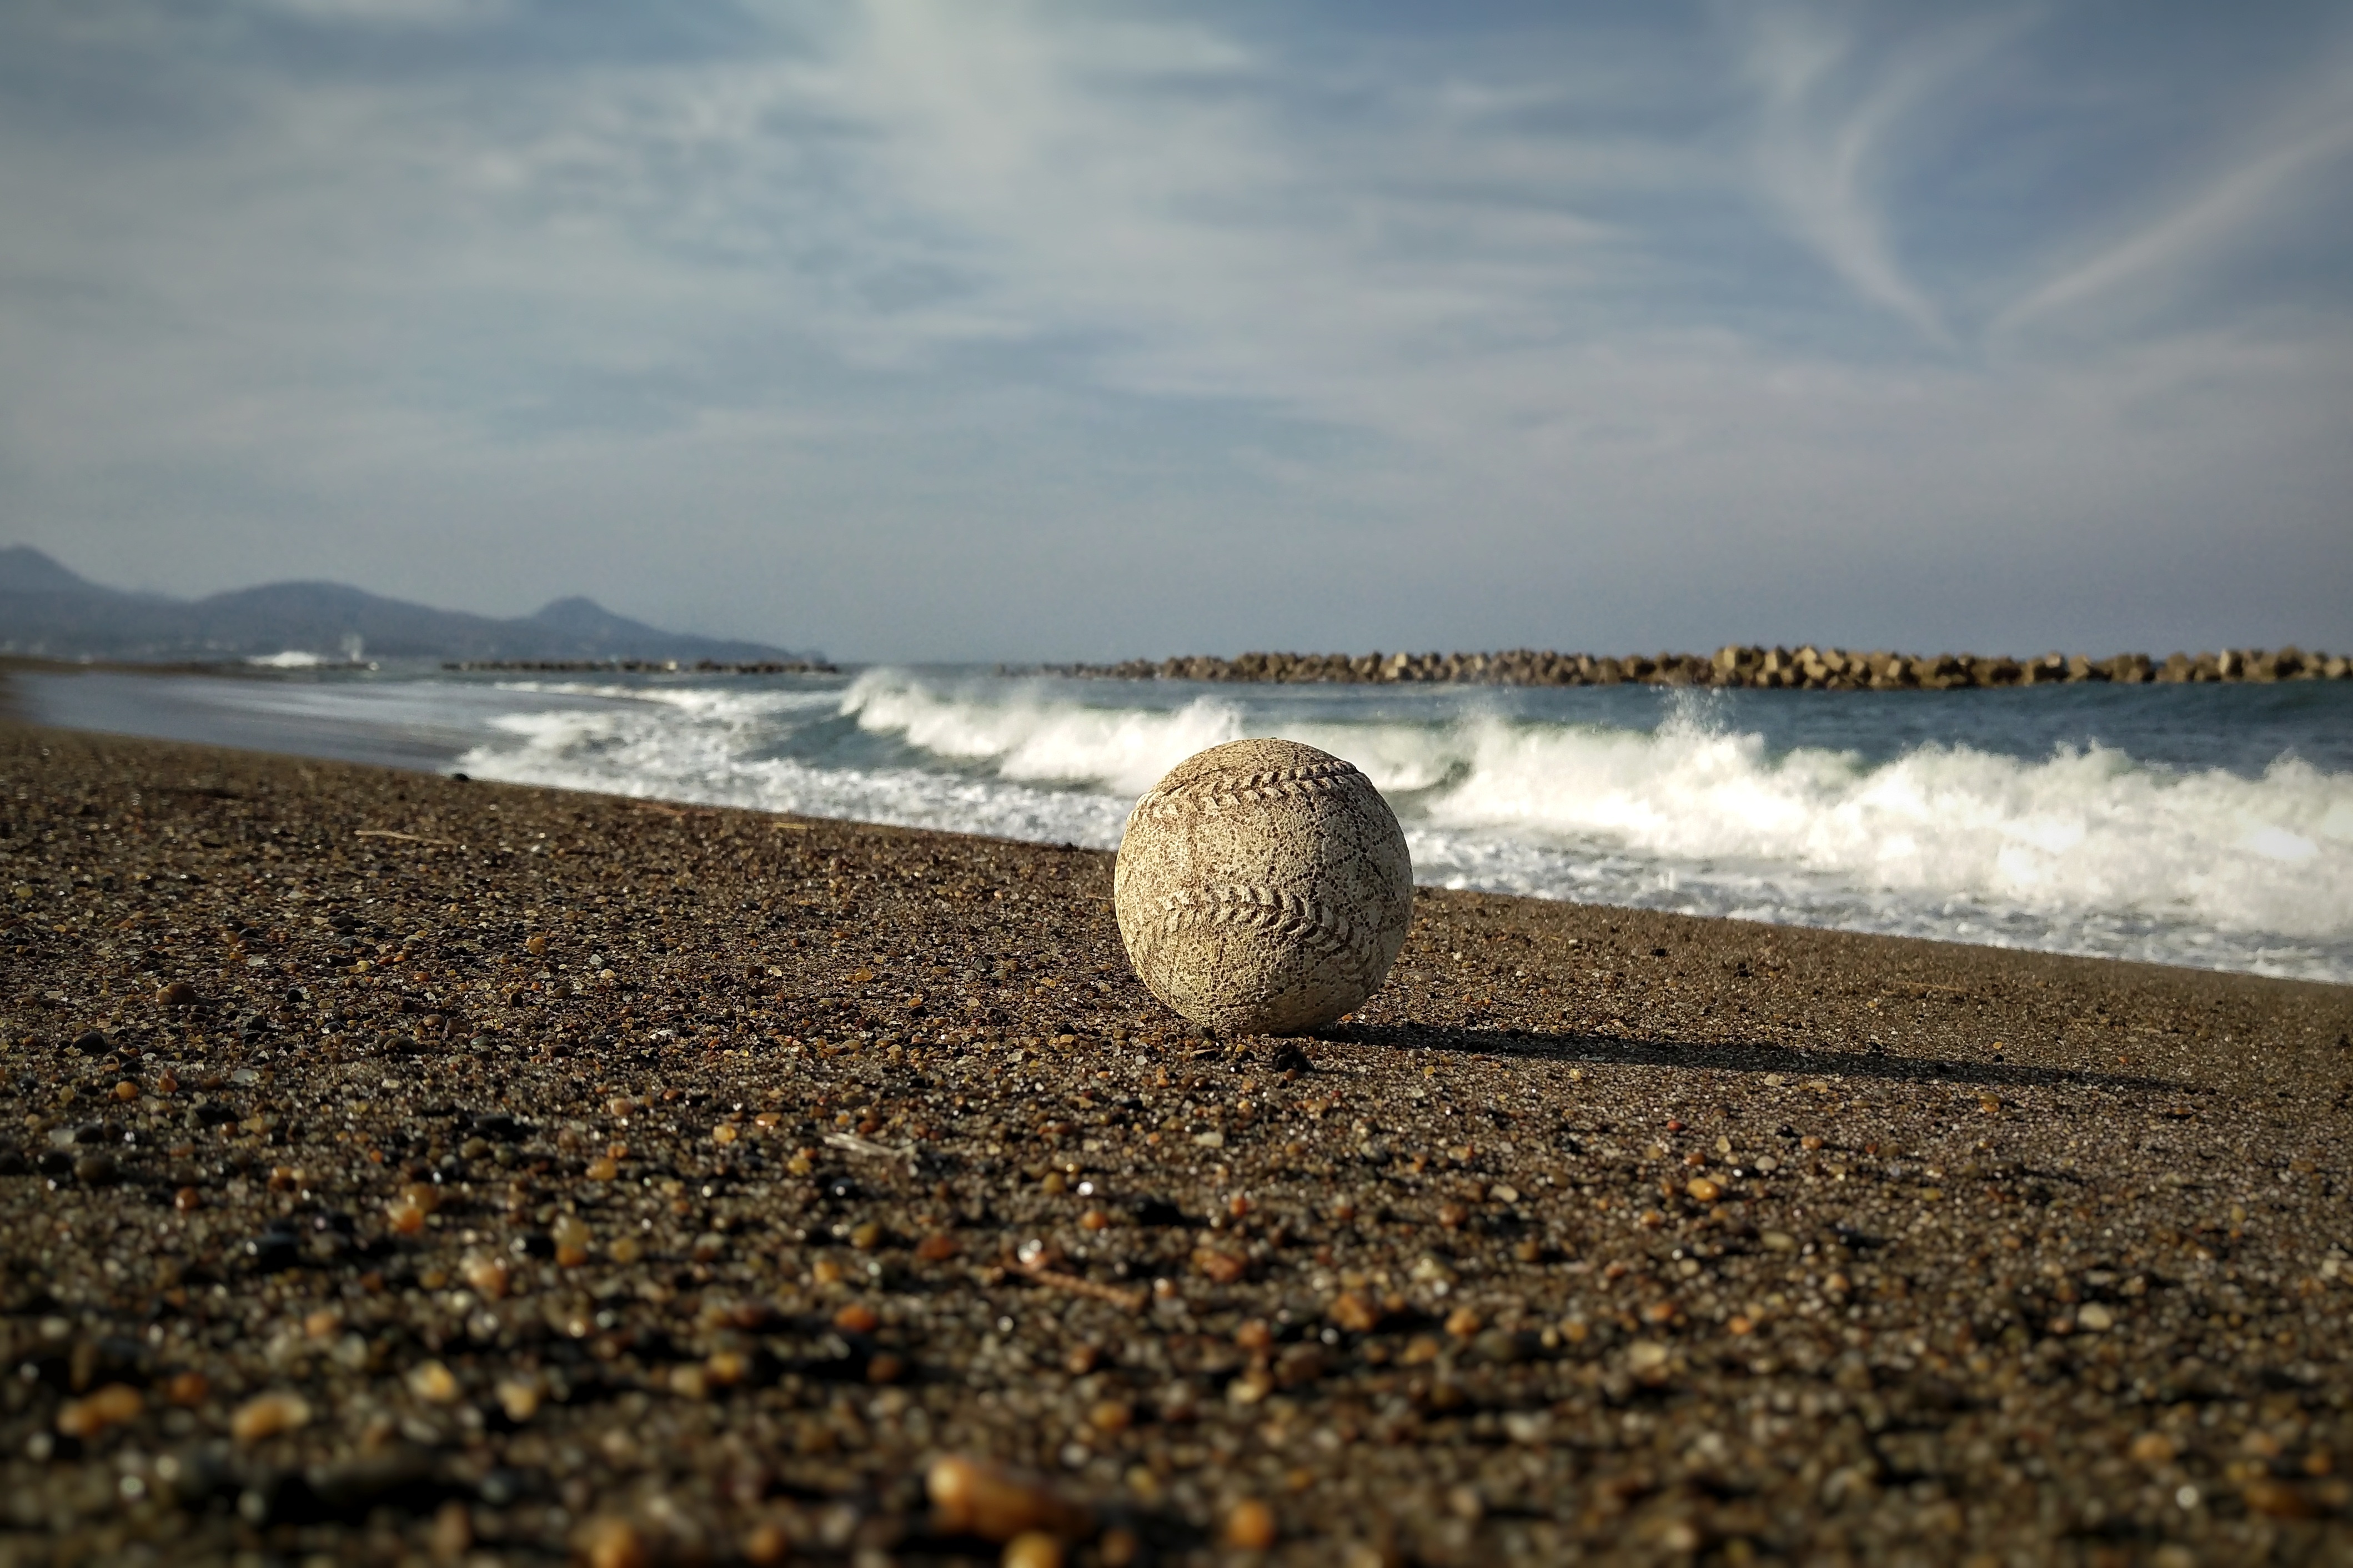
beach, landscape, sea, coast, water, nature, sand, rock, ocean, horizon, cloud, sky, sunlight, morning, shore, wave, reflection, natural, bay, material, body of water, ball, mudflat, wind wave